Dinosaur diet and feeding

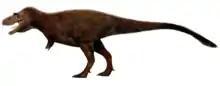
"Gorgosaurus" may have inflicted the tooth marks on the "Saurornitholestes" skull.

The second tooth mark lies between the fifth and sixth alveoli and consists of two smaller grooves separated 1.8 and 1.6 mm respectively from a larger central groove, with a V-shaped groove beneath it at an angle of 60° to the longitudinal axis of the jaw. The third mark consists of four parallel grooves in a 2 × 2 mm area on the seventh tooth oriented at 90° to the longitudinal axis of the tooth.